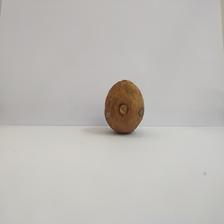
Size: Spoiled